John Kreese

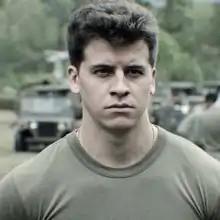
John Kreese in 1968 during the Vietnam War (as portrayed by Barrett Carnahan in "Cobra Kai").

Kreese was born on October 2, 1946. When he was young, he was troubled, as his father left him and his mentally unstable mother committed suicide and he was picked on by other kids. Due to this, he was often left to fend for himself and eventually started working as a busboy at a diner in the San Fernando Valley. One day in 1965, David, a college football star, his girlfriend Betsy, and another friend of David's show up. After making eye contact with Betsy, Kreese gets chastised by her boyfriend and apologizes. Kreese receives a brochure to join the American Army. Later, when Kreese is taking out some trash, he witnesses David hitting his girlfriend. Kreese intervenes, causing a brawl to ensue between him, David, and the football player's friend. Betsy begins a romantic relationship with Kreese, who soon enlists in the US Army.